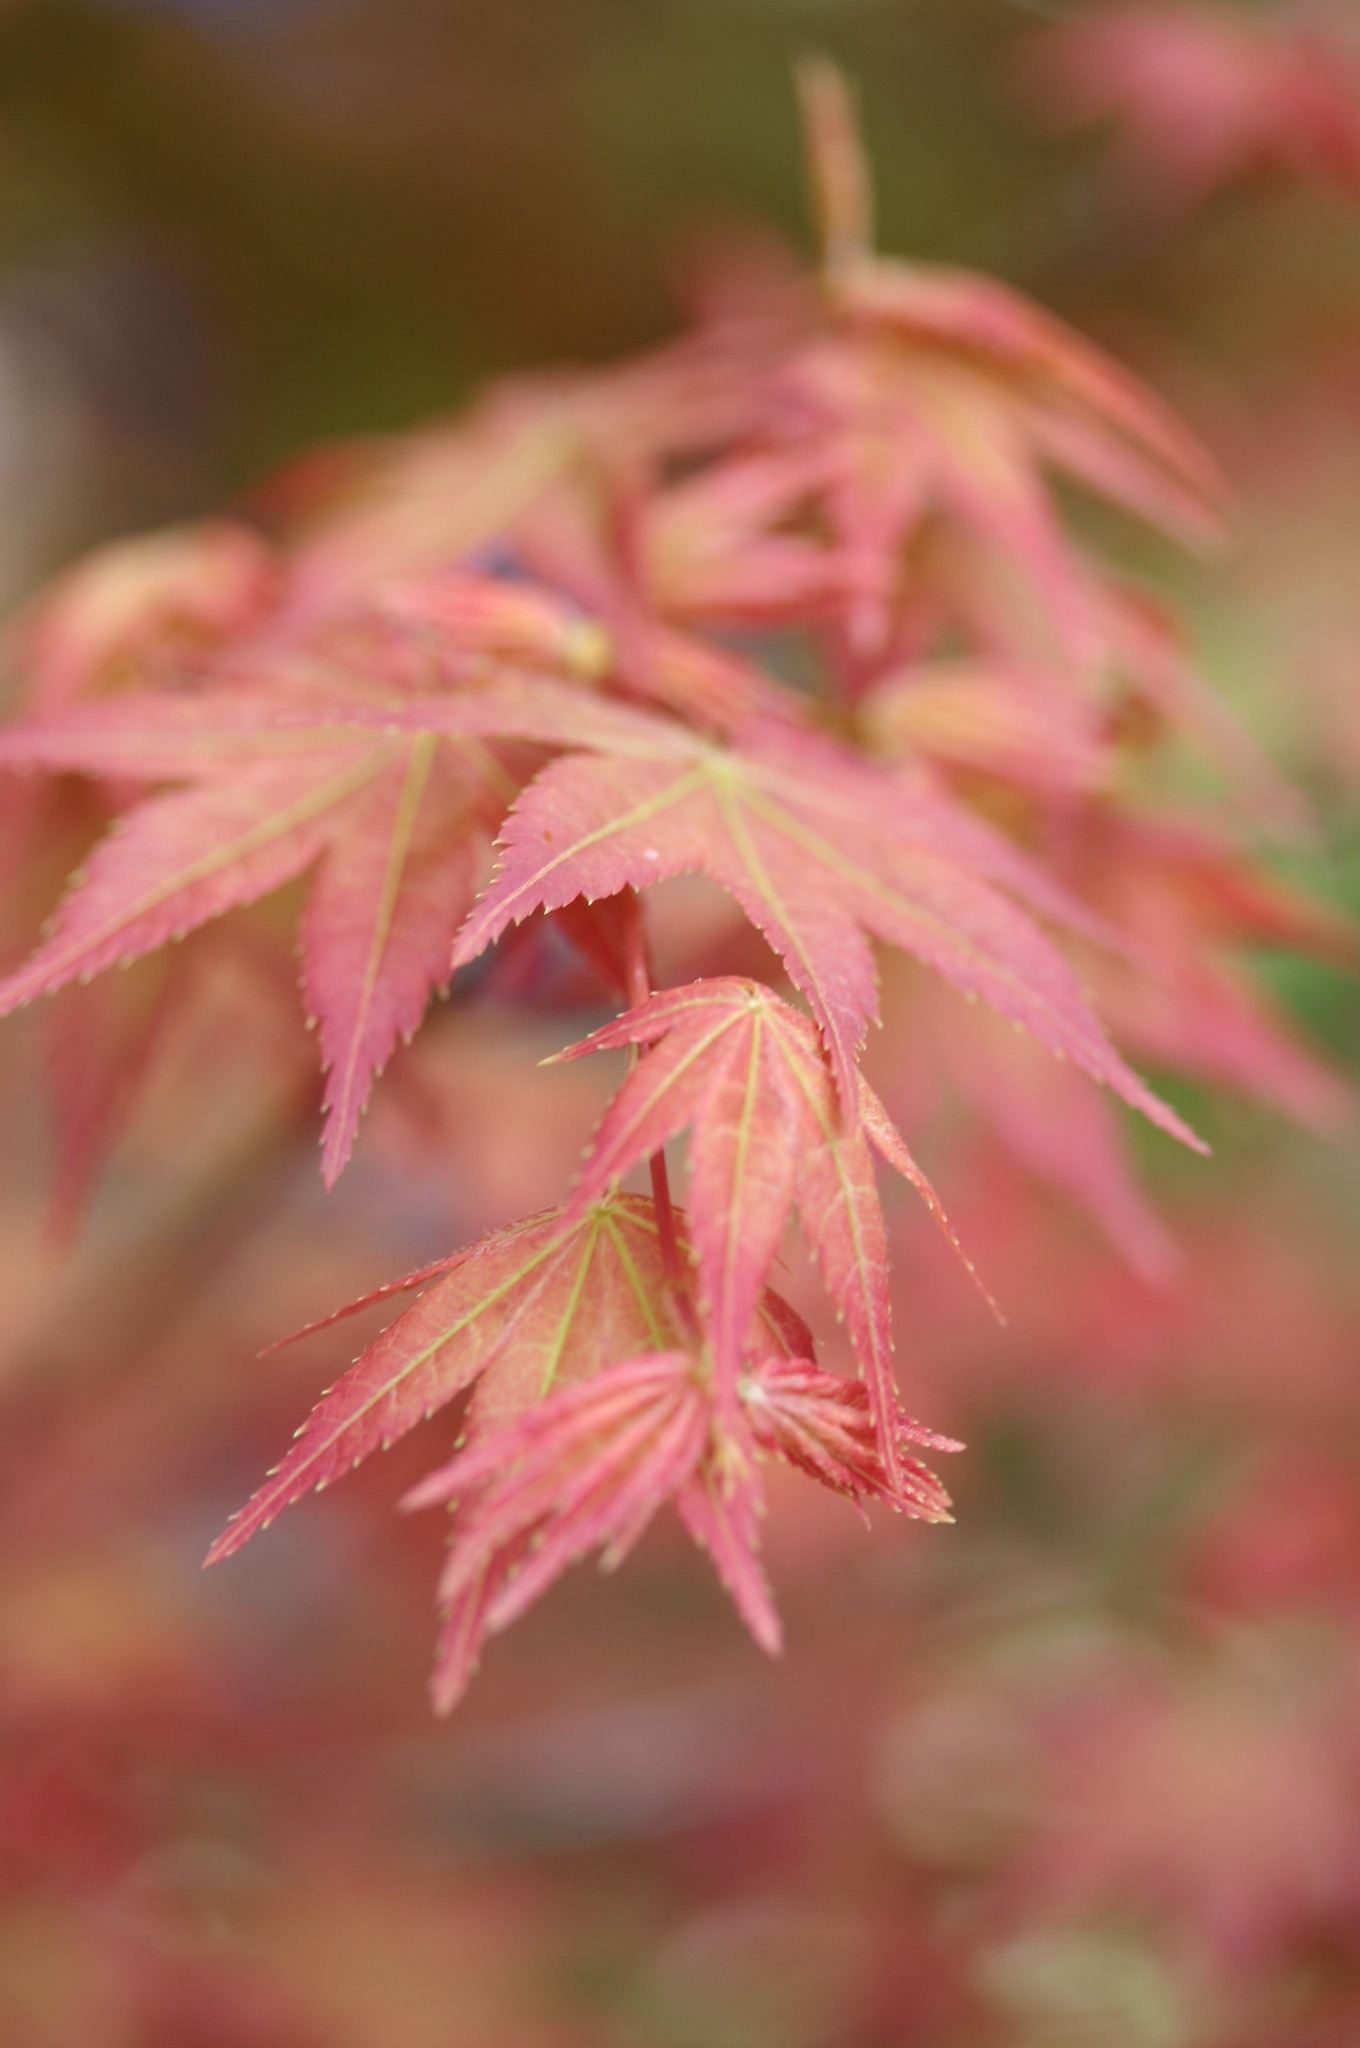
tree, nature, branch, blossom, plant, leaf, flower, petal, orange, macro, autumn, botany, garden, pink, flora, season, plants, maple tree, maple leaf, close up, shrub, macro photography, flowering plant, red orange, woody plant, land plant